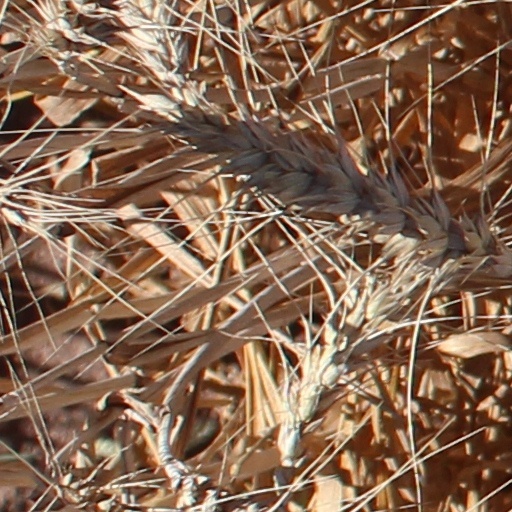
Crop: wheat